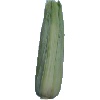
Label: corn_husk